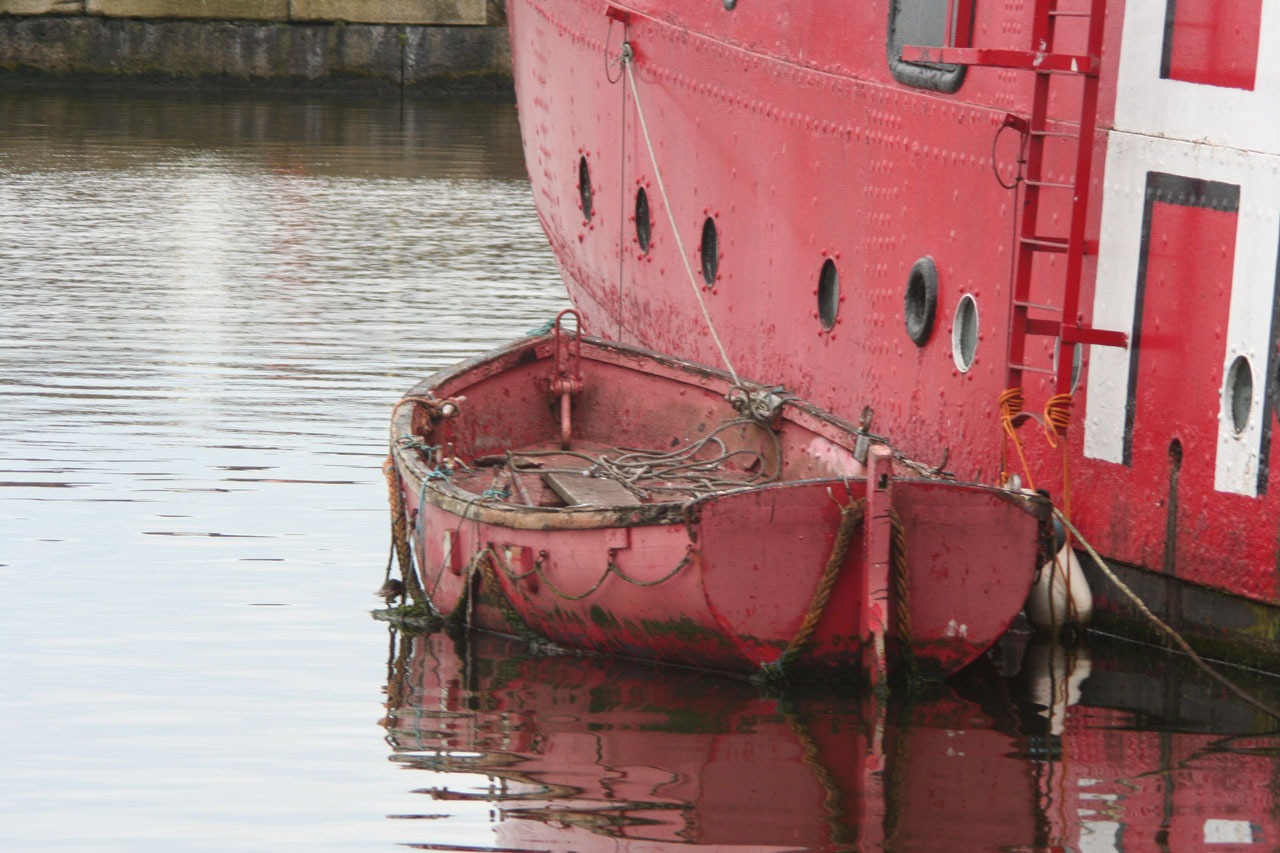
coast, outdoor, boat, travel, transport, red, vessel, vehicle, equipment, harbor, marina, float, waterway, marine, watercraft, dinghy, watercraft rowing